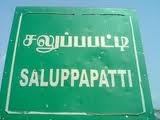
This is a photo of ASI monument number